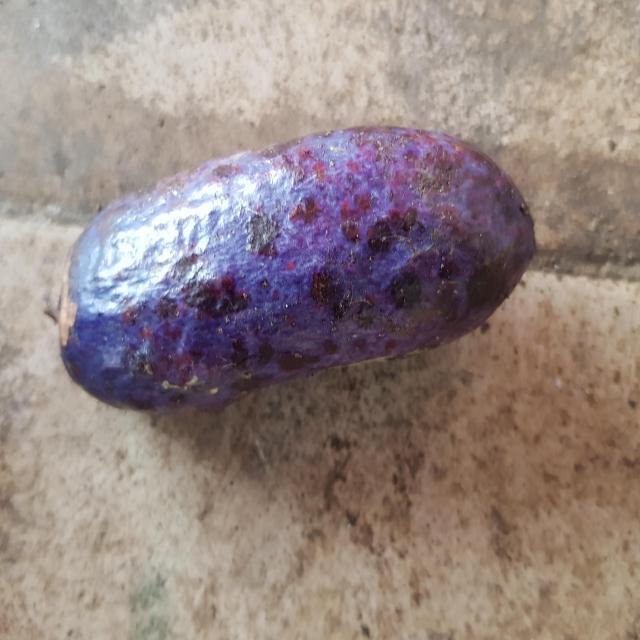
Plum grade: unaffected